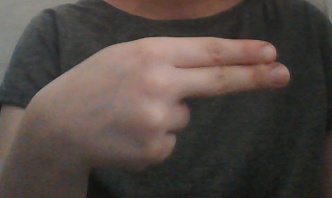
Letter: ain